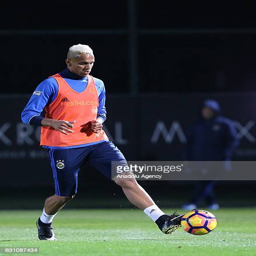
soccer player attends a training session within their midseason training camp